Child of the Universe (album)

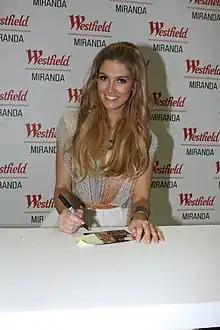
Goodrem signing at Miranda Westfield during promotion in Australia

"Child of the Universe" was released digitally and physically on 26 October 2012 in Australia. That night Goodrem appeared on Australian TV program "A Current Affair" to promote the album. She performed "Wish You Were Here" and "Predictable". On 29 October 2012 Goodrem appeared on Australian morning TV program "Sunrise". She performed songs including "Sitting on Top of the World" and "Wish You Were Here". She also performed a mash up of songs "Out of the Blue" and "Be Strong" from her second album "Mistaken Identity". Goodrem did an interview on 5 November 2012 on nightly chat program "The Project". The next day Goodrem appeared at the Melbourne Cup. After finishing her tour Goodrem flew to New Zealand to do promotion after the album was released there on 9 November 2012. After doing various breakfast morning TV interviews, radio interviews and a small show for her fans, Goodrem performed "Wish You Were Here" on "New Zealand's Got Talent". After returning to Australia she appeared on Australian morning television show "Mornings", singing "Wish You Were here" to promote the album. She then performed "Sitting on Top of the World" on the season final of "Australia's Funniest Home Videos".